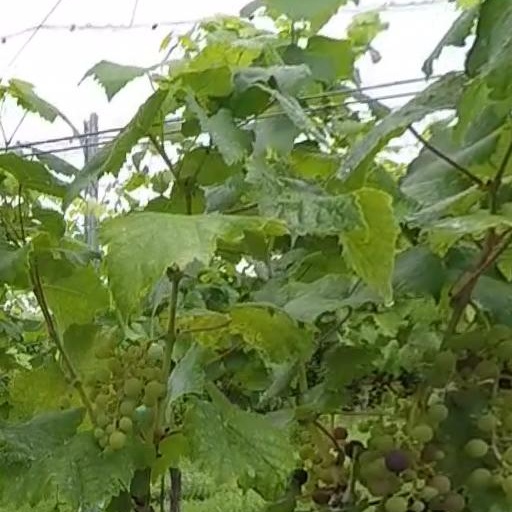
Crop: grape